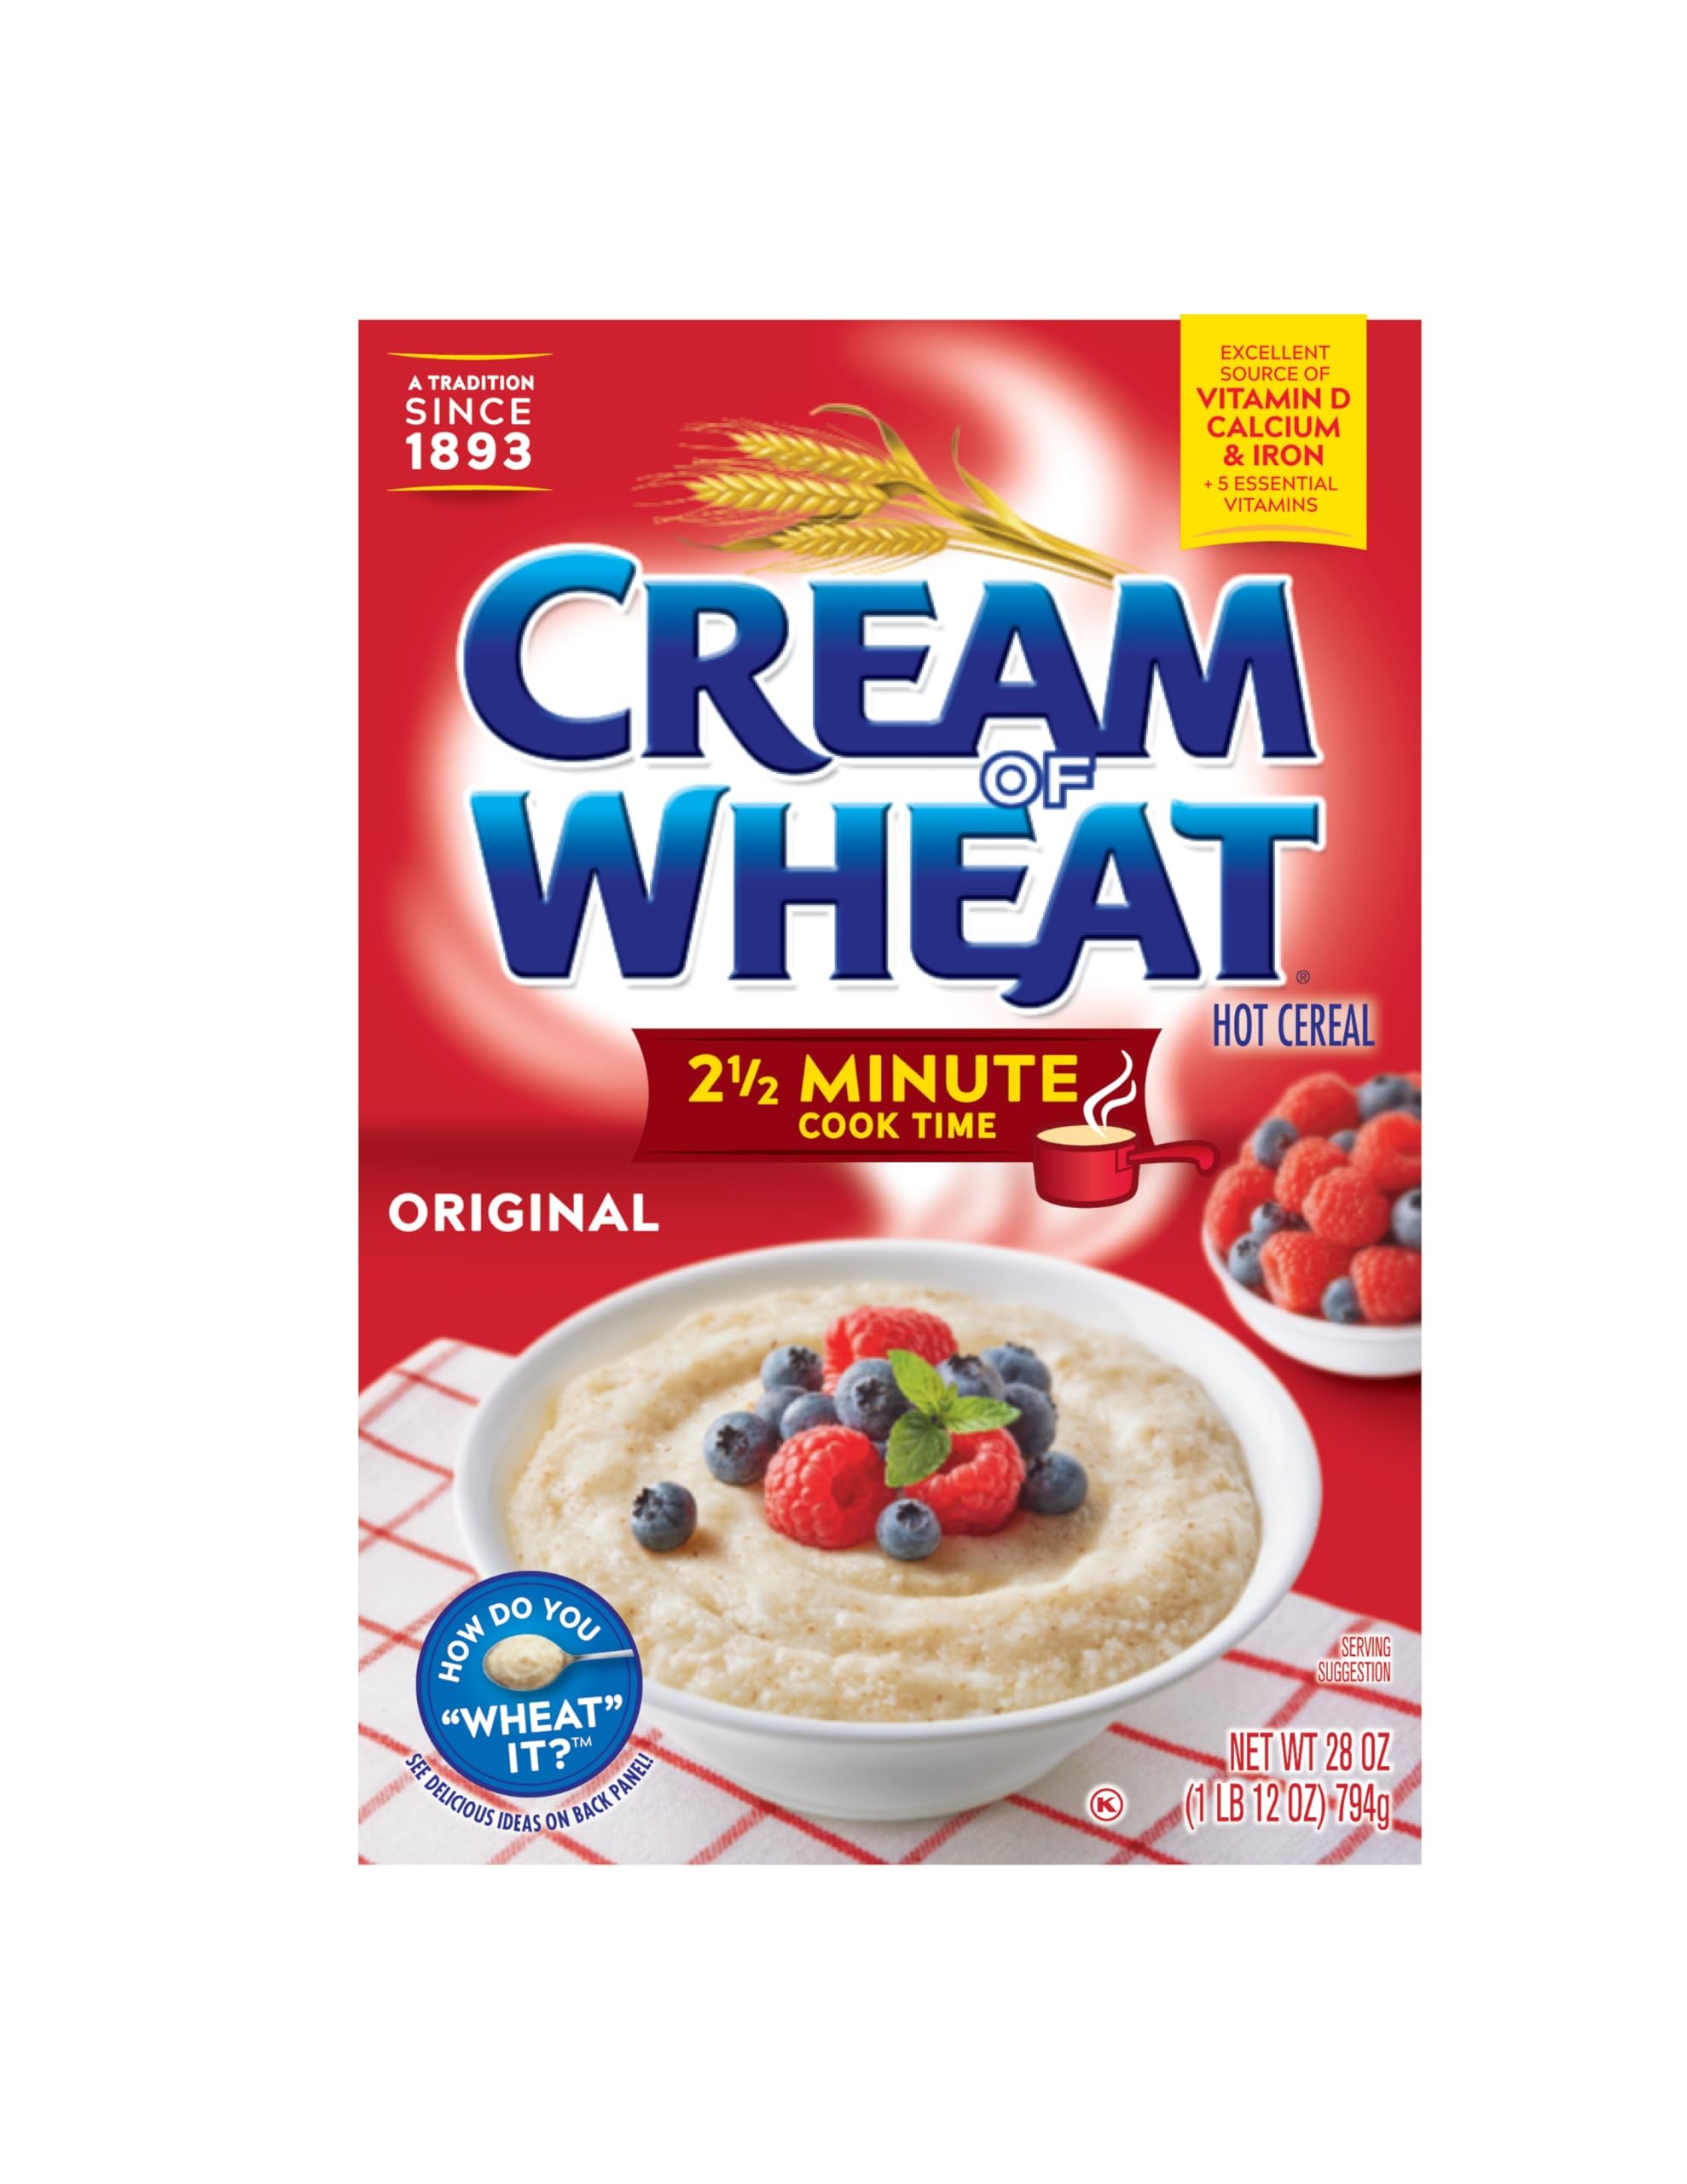
Item Name: Cream of Wheat Original Stove Top Hot Cereal, 2 1/2 Minute Cook Time, 28 Ounce
Bullet Point 1: Ground wheat, instant hot cereal that is easy to prepare and has a smooth, creamy texture
Bullet Point 2: Cream of Wheat instant cereal provides 6 essential vitamins, is kosher and a good source of iron and calcium
Bullet Point 3: Instant porridge is naturally fat-free, cholesterol-free and low in sodium when prepared with water and without salt
Bullet Point 4: Stove top Cream of Wheat is ready in 2.5 minutes
Bullet Point 5: One 28 oz box of Cream of Wheat Original Hot Cereal
Value: 28.0
Unit: Ounce

Price: 4.99